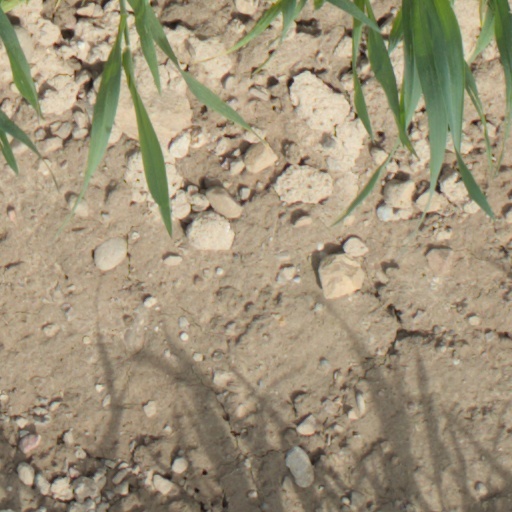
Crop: wheat